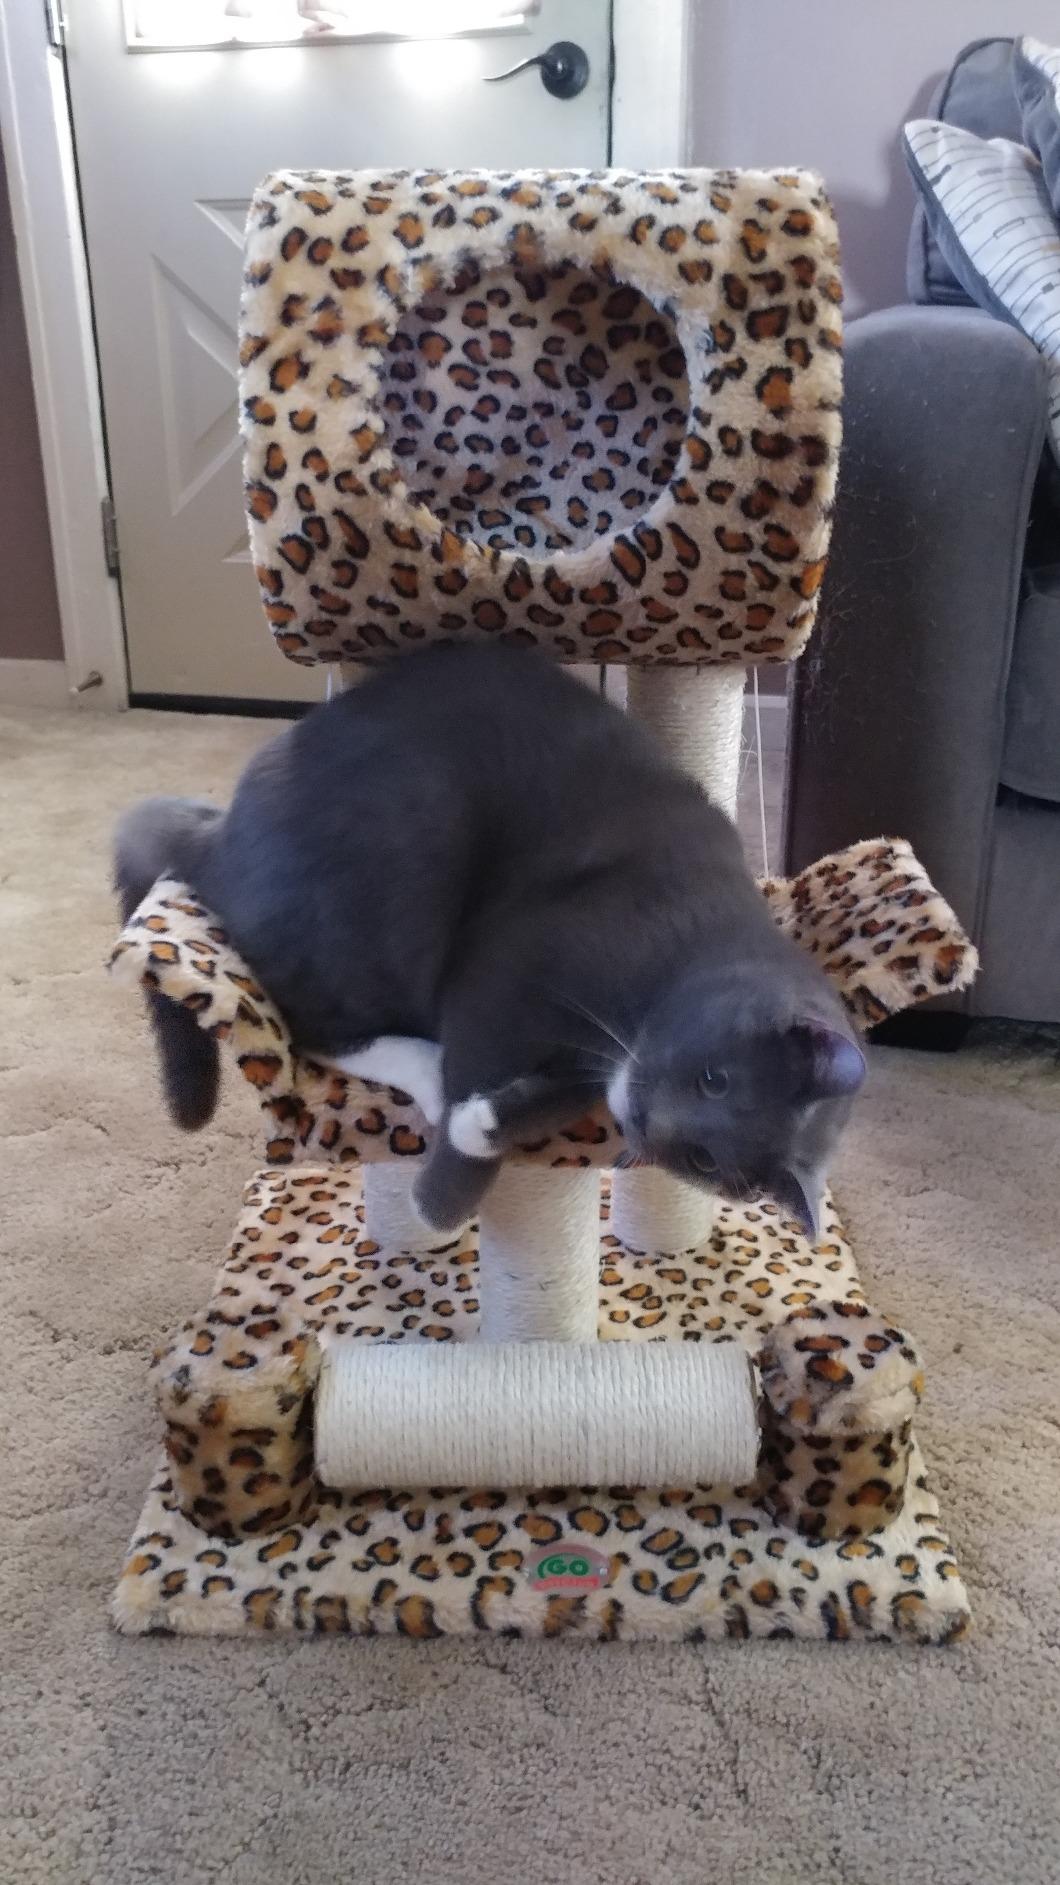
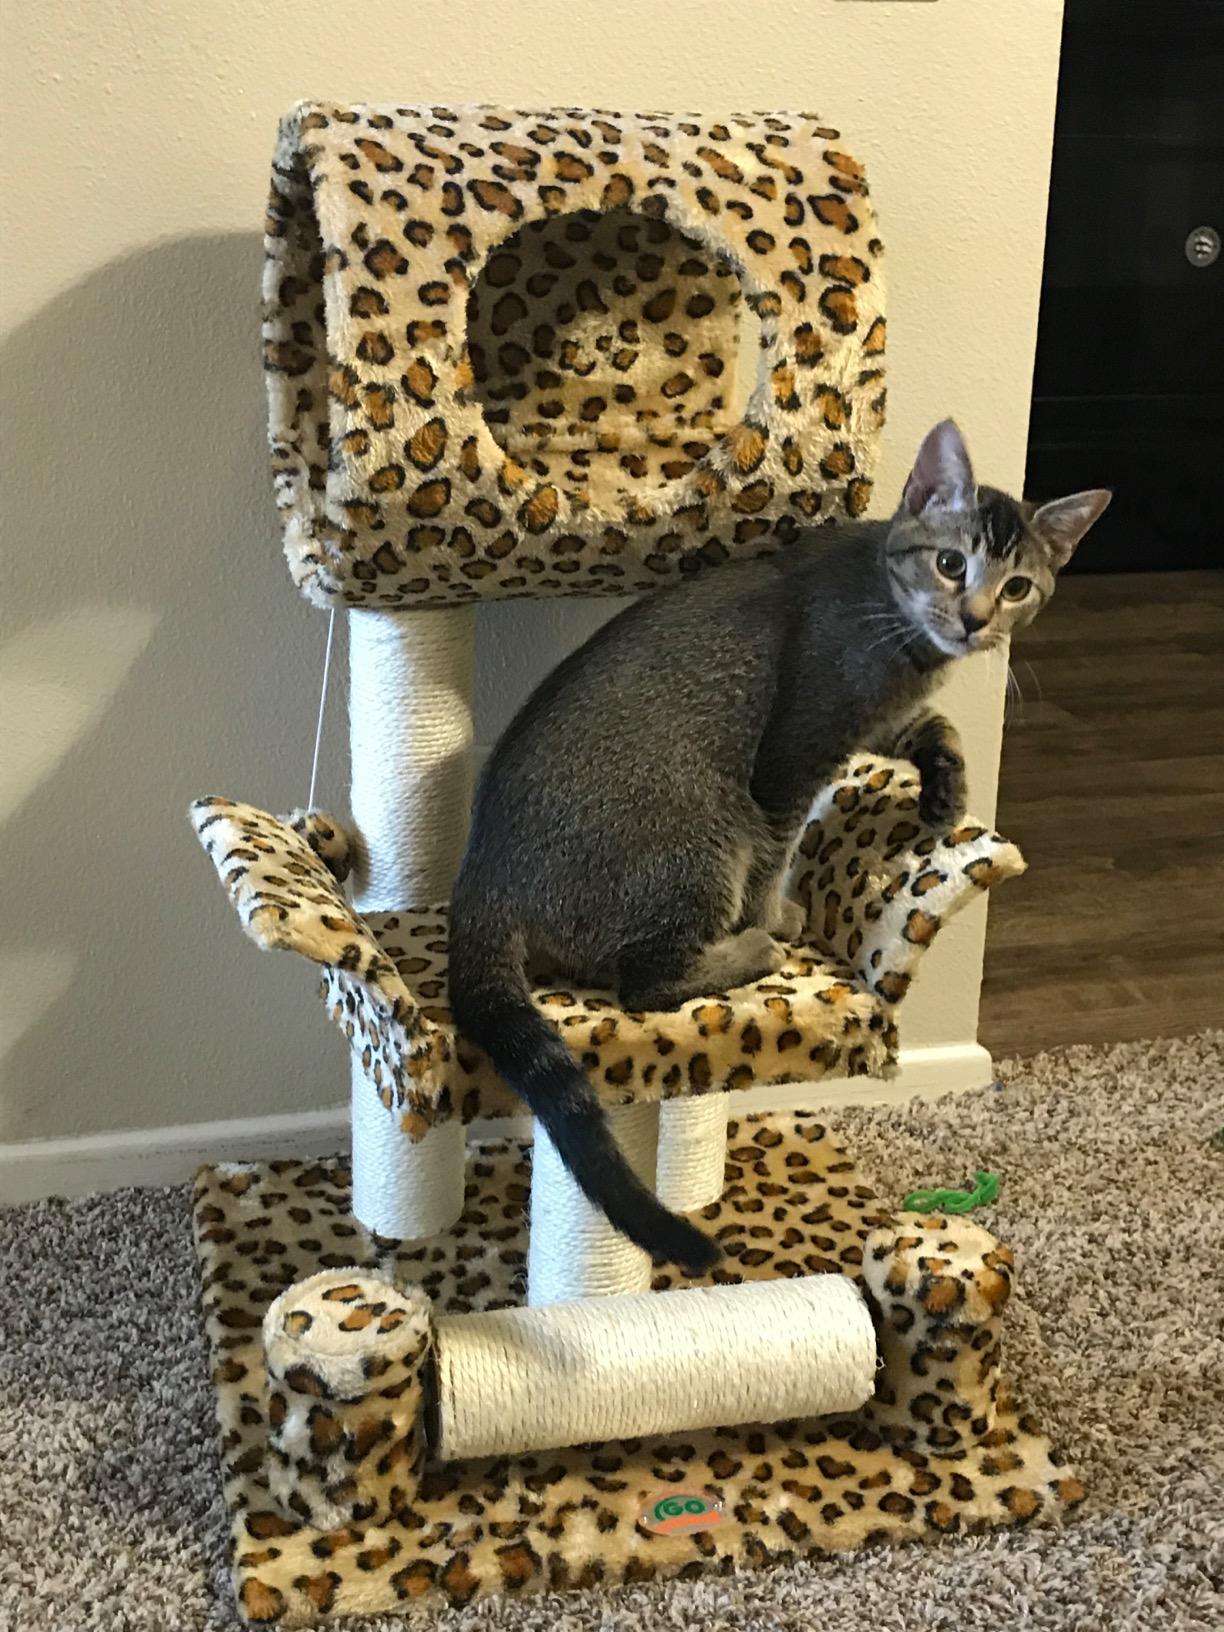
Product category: items_cat tree
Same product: yes